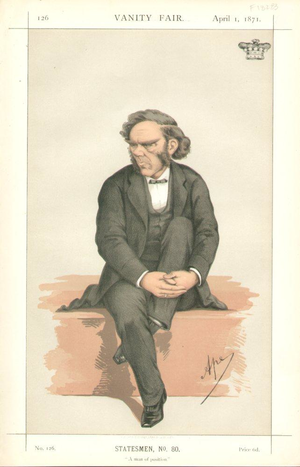
George William Lyttelton, 4ᵉ baron Lyttelton, 4ᵉ baron Westcote, est un aristocrate britannique et homme politique conservateur de la famille Lyttelton. Il est président de la Canterbury Association, qui encourage les colons britanniques à s'installer en Nouvelle-Zélande.